Glas 1700

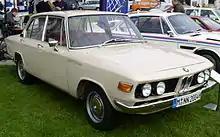
After BMW pulled the plug on Glas production in Germany, the car reappeared in South Africa sporting a BMW front and powered by a BMW engine.

Not for the first time with a new model from Glas, the car introduced at the 1963 Frankfurt Motor Show was far from ready for volume production. It became clear that the performance available from the 1489 cc unit was insufficient for a middle-weight saloon with sporting aspirations. Similar conclusions had already been reached on the competitor from the rival manufacturer BMW who in 1961 had introduced the BMW 1500, a similarly sized sports saloon, only to introduce a more powerful version, the BMW 1800, in 1963.